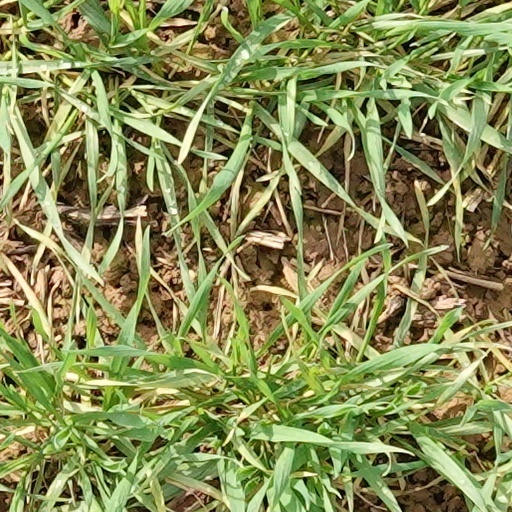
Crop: wheat